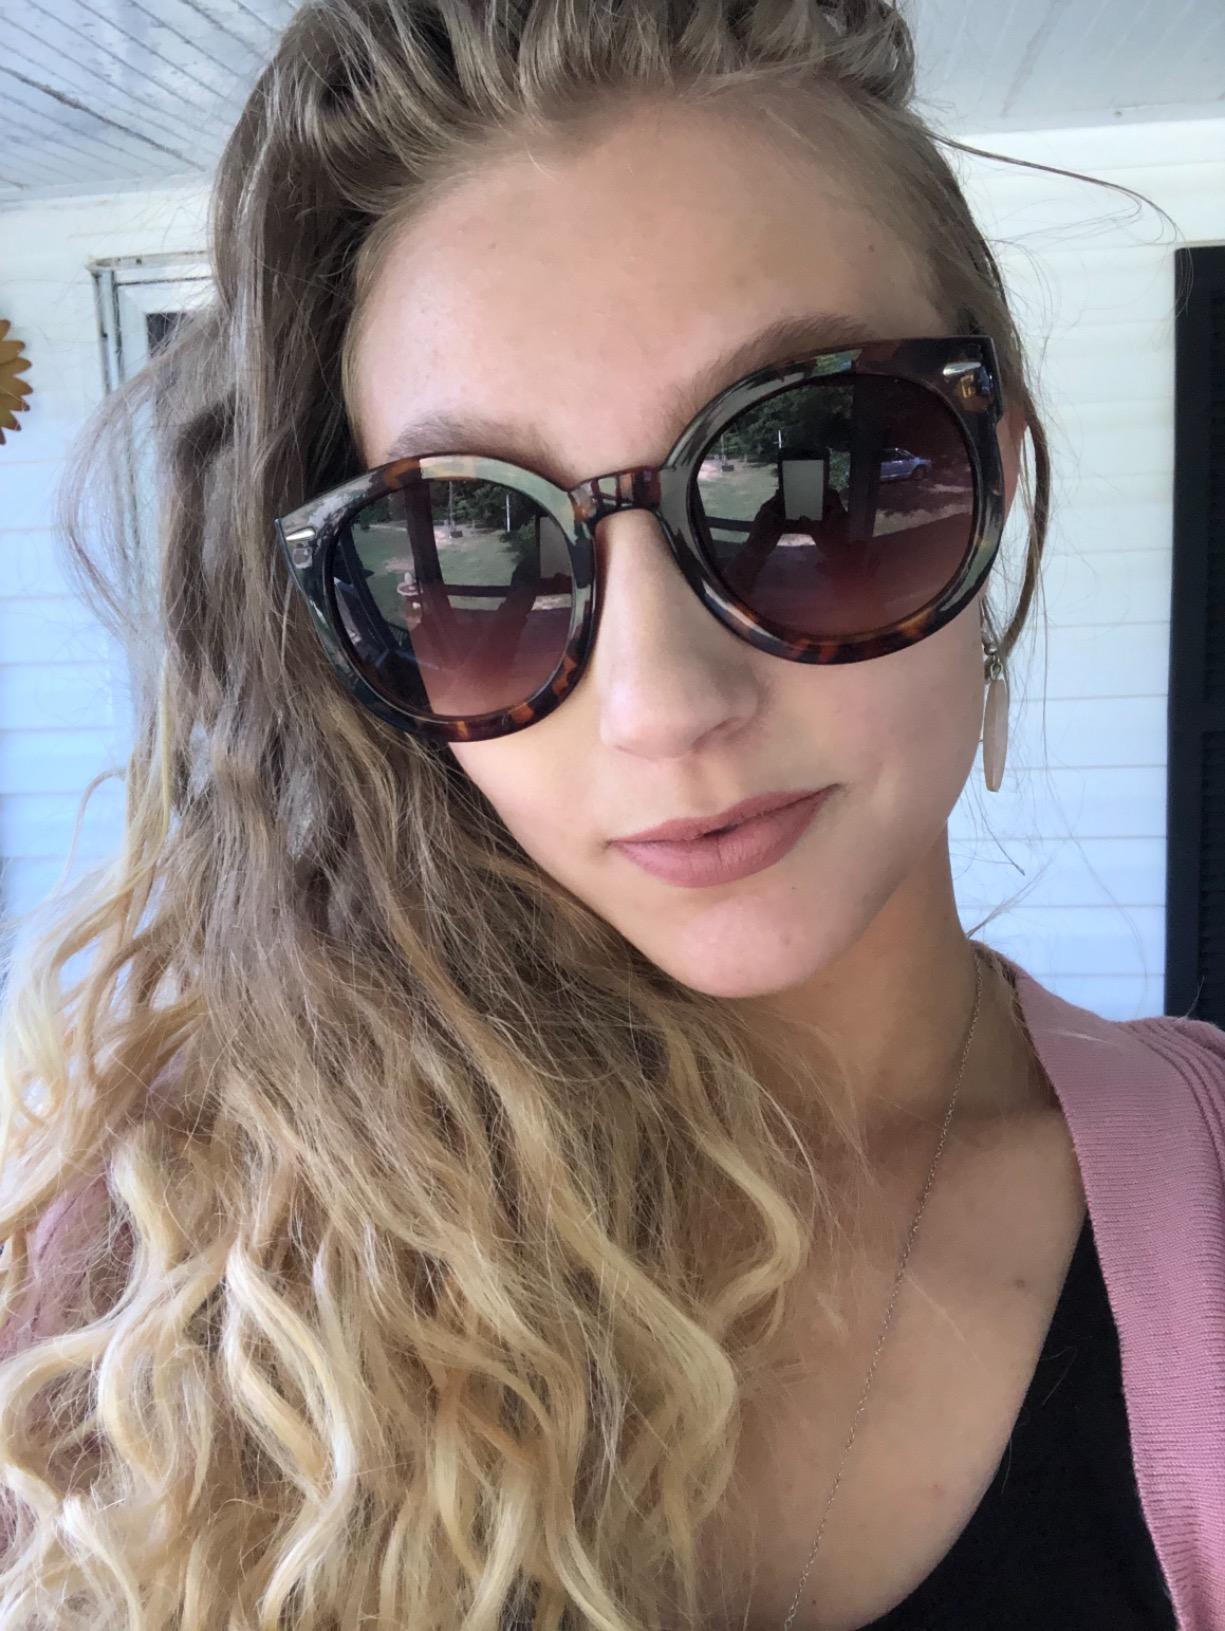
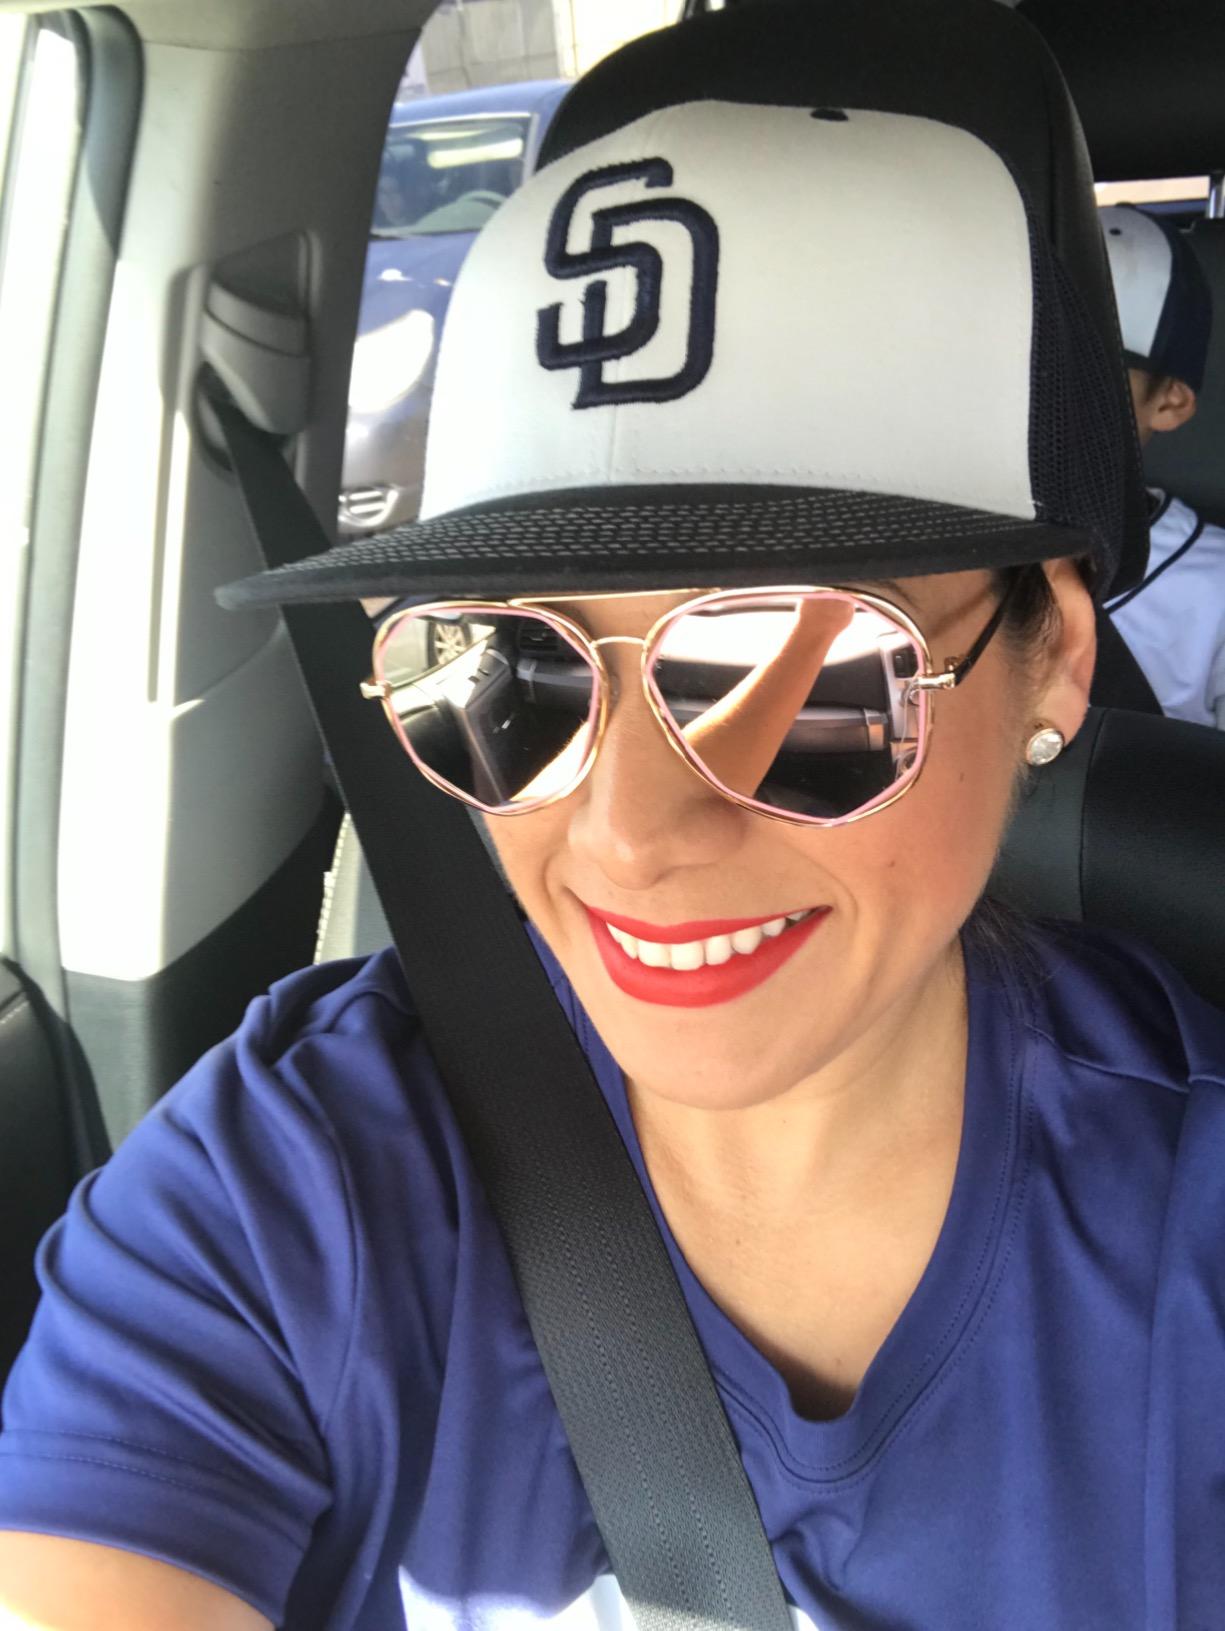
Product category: accessories_sunglasses
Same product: no